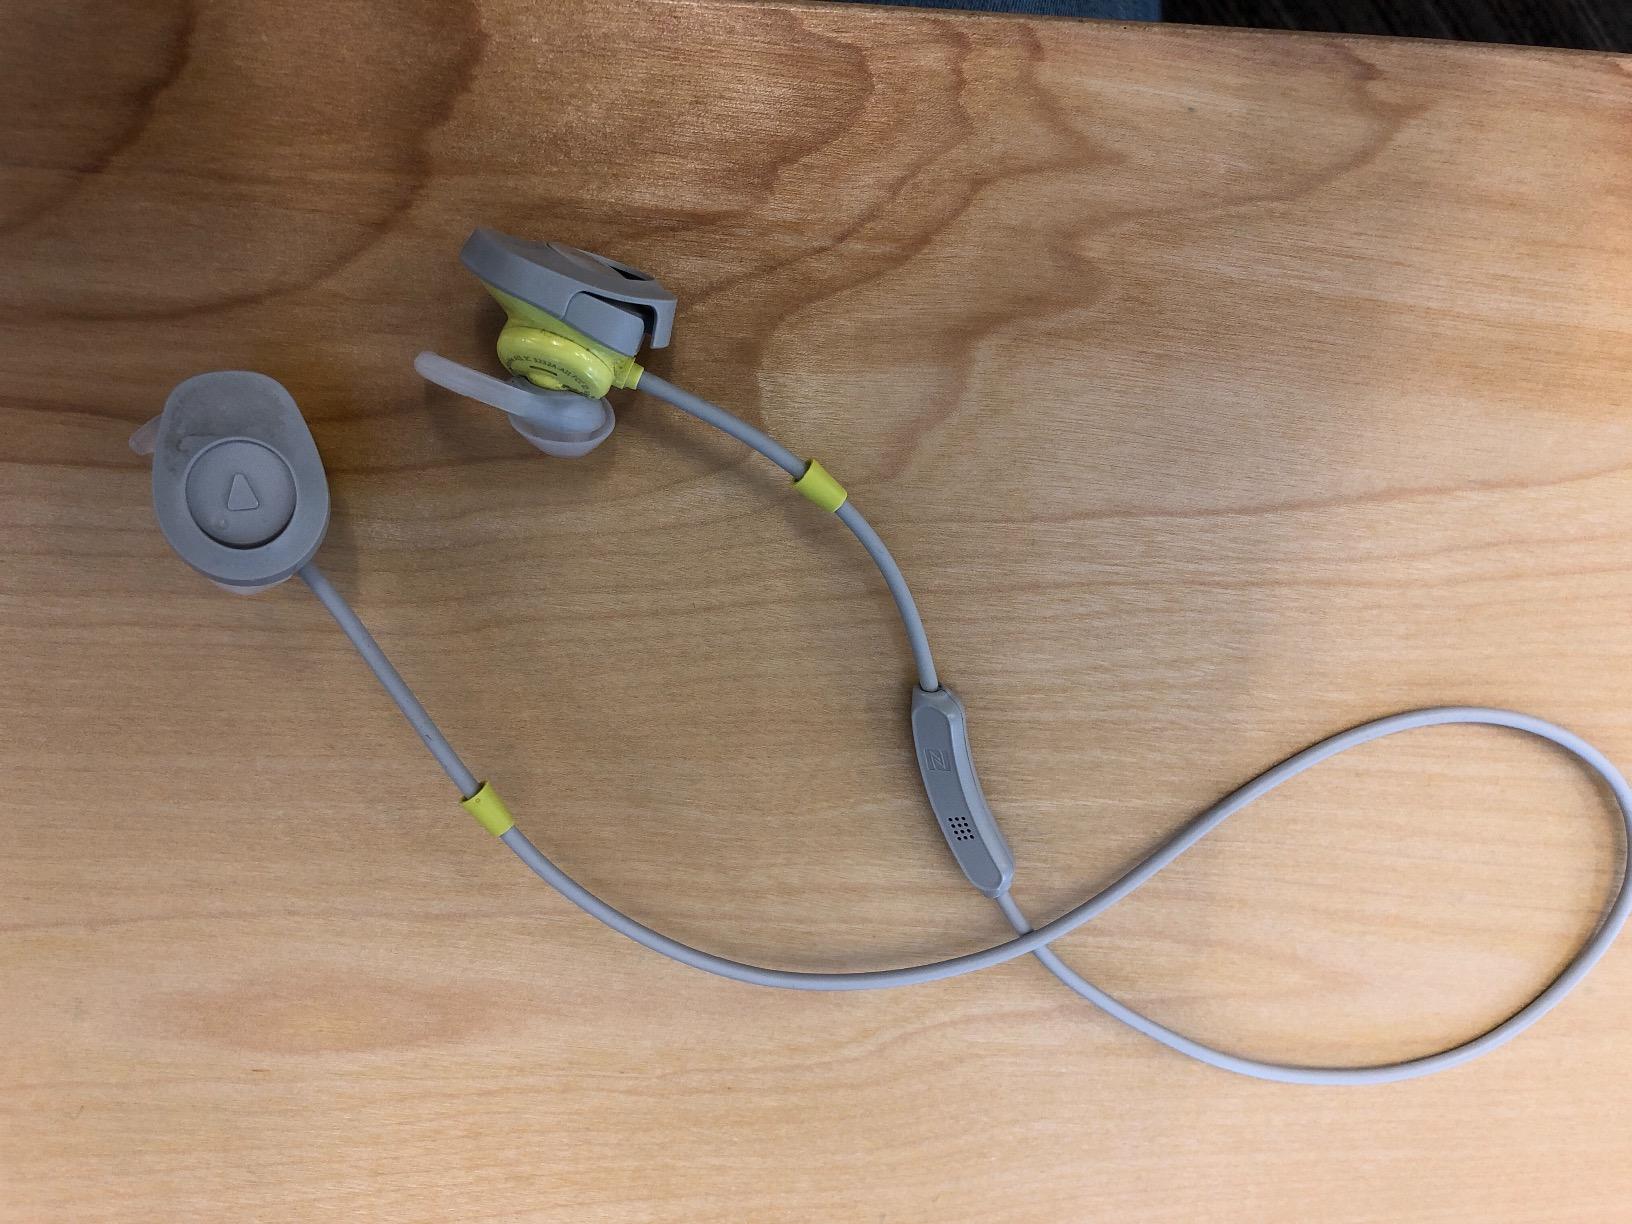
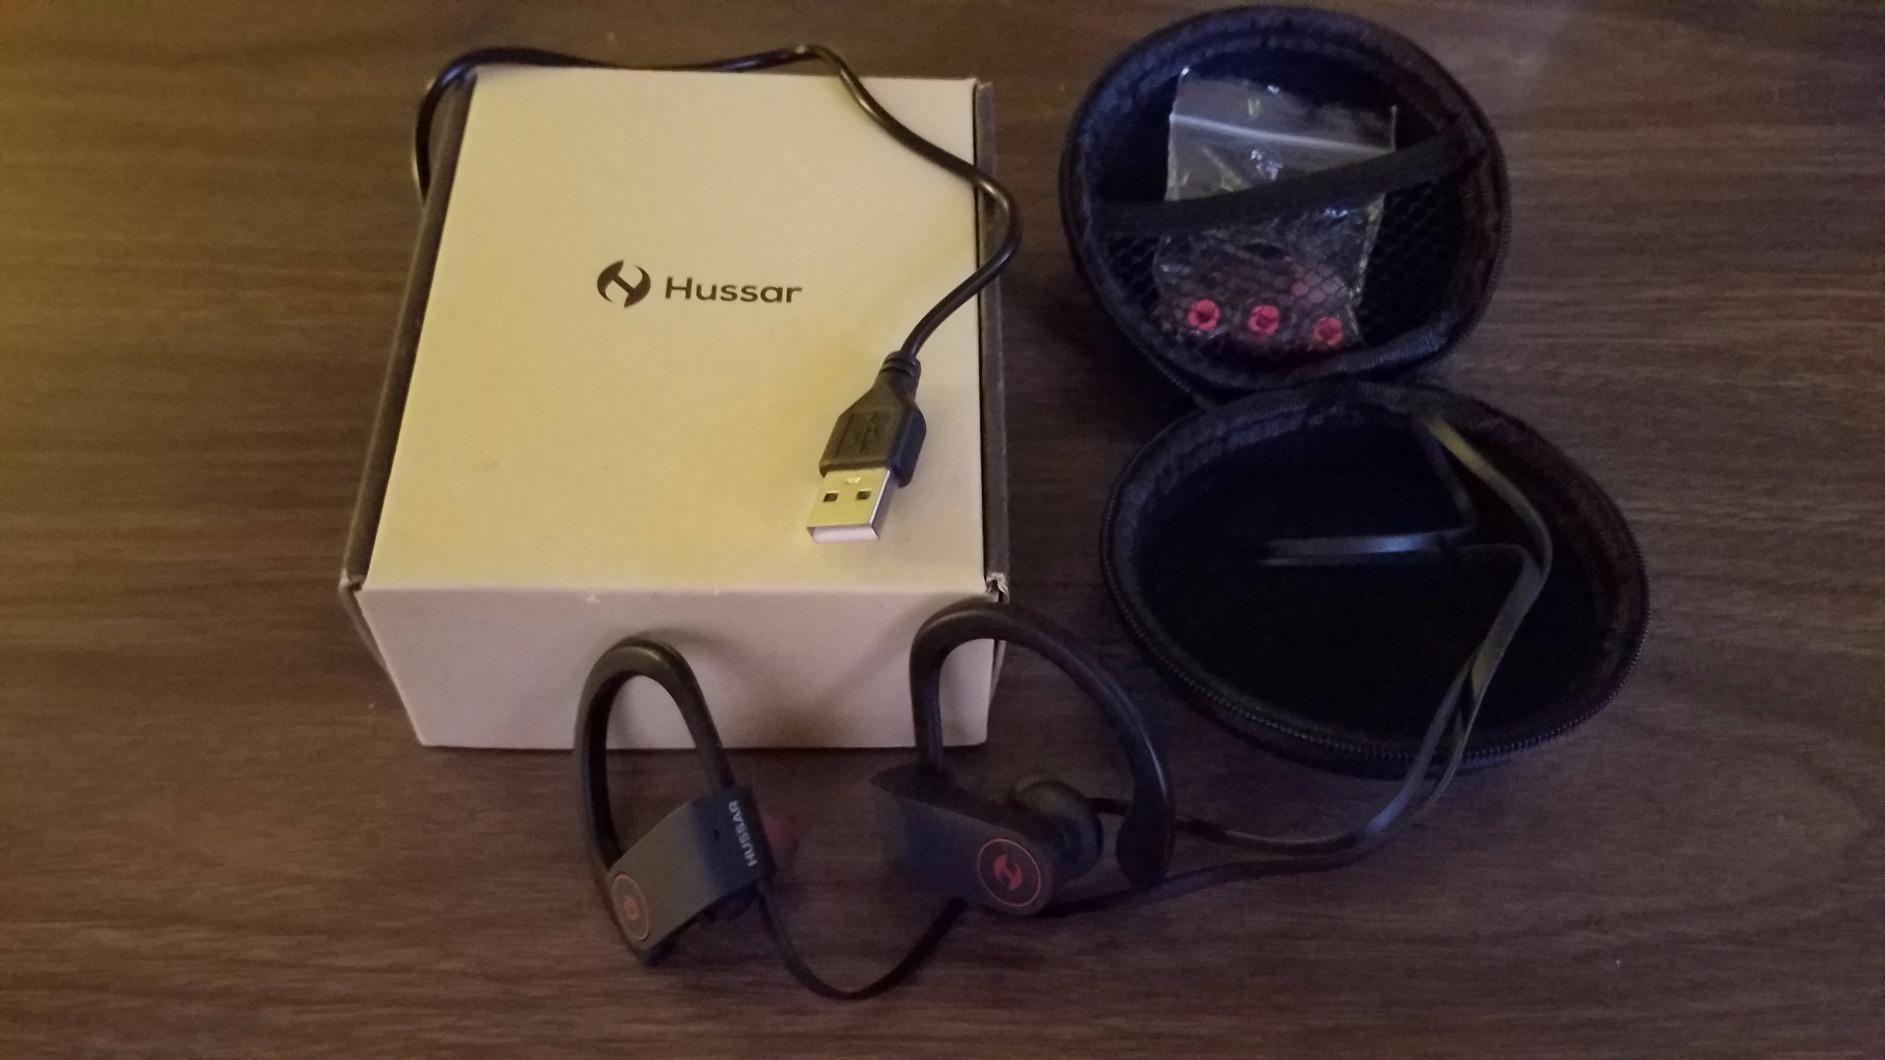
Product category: headphones
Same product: no